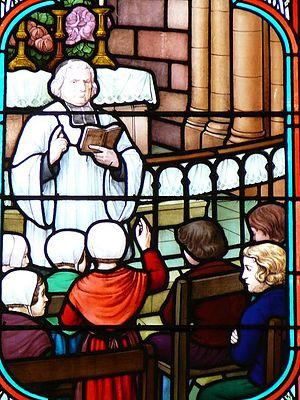
Vitrail situé en l'église Saint-Martin de la-Salle-de-Vihiers, représentant le P. Catroux faisant le catéchisme aux enfants.
Jean-Maurice Catroux est un prêtre catholique français, né le 3 octobre 1794 aux Rosiers et mort le 14 avril 1863.
Dans la religion chrétienne, le catéchisme désigne l'instruction des doctrines de la foi chrétienne. Il prend souvent la forme d'un exposé officiel des articles de la foi, servant d'outil de base pour la catéchèse, qui est l'ensemble des actions destinées à éduquer des enfants, des jeunes et des adultes à la doctrine chrétienne. La catéchèse est une des composantes de la mission évangélique du christianisme.